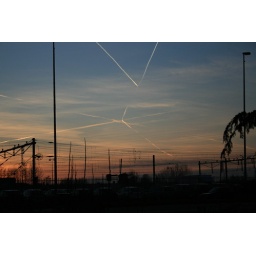
signs in the sky